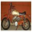
Label: motorcycle